Campo Maior, Portugal

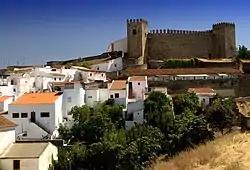
Castelo de Campo Maior

The Castle of Campo Maior was rebuilt by King Denis in 1310. In the 17th and 18th centuries, other fortifications were built and Campo Maior became an important garrison town.